January 6 United States Capitol attack

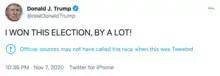
A screenshot of Donald Trump's personal verified Twitter account (@realDonaldTrump). The tweet reads, in all caps, "I Won This Election, by a Lot!". Below the text, Twitter added a label saying, "Official sources may not have called the race when this was Tweeted". The tweet was timestamped at 10:36 p.m. on November 7, 2020. The source of the tweet says "Twitter for iPhone".

Within hours after the polls closing, while votes were still being tabulated, Trump declared victory, demanding counting be halted. He began a campaign to subvert the election, through legal challenges and extralegal effort. Trump's attorneys concluded there was neither a factual foundation nor valid legal argument for challenging the election results. Despite those analyses, Trump sought to overturn the results by filing sixty lawsuits, including two that came before the Supreme Court. Those challenges were all rejected by the courts, for lack of evidence or legal standing.